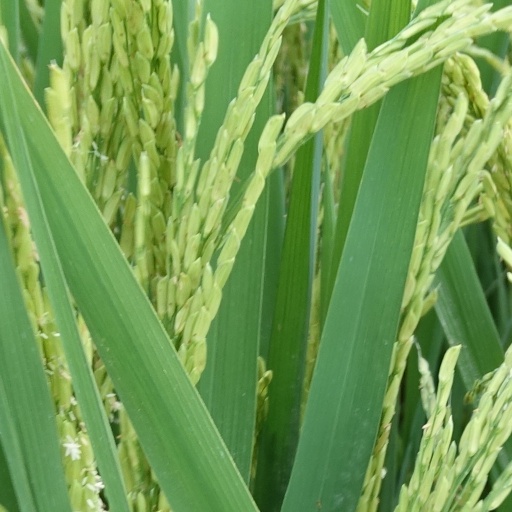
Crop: rice